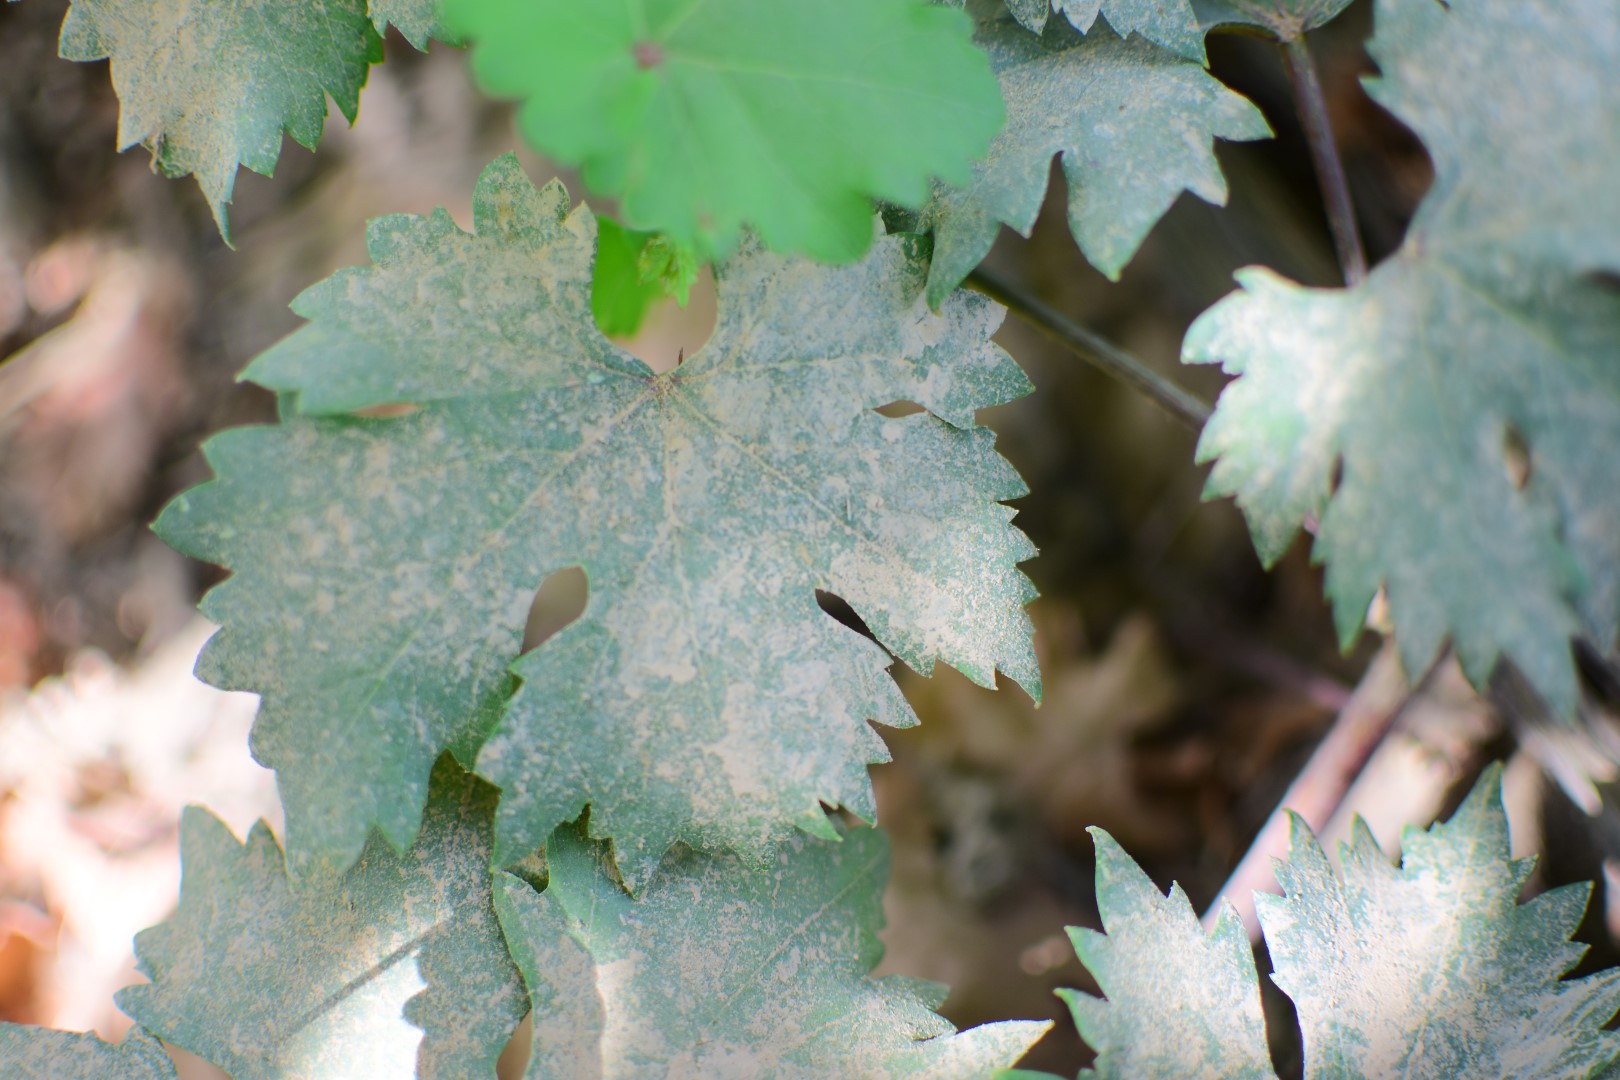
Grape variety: Shdah